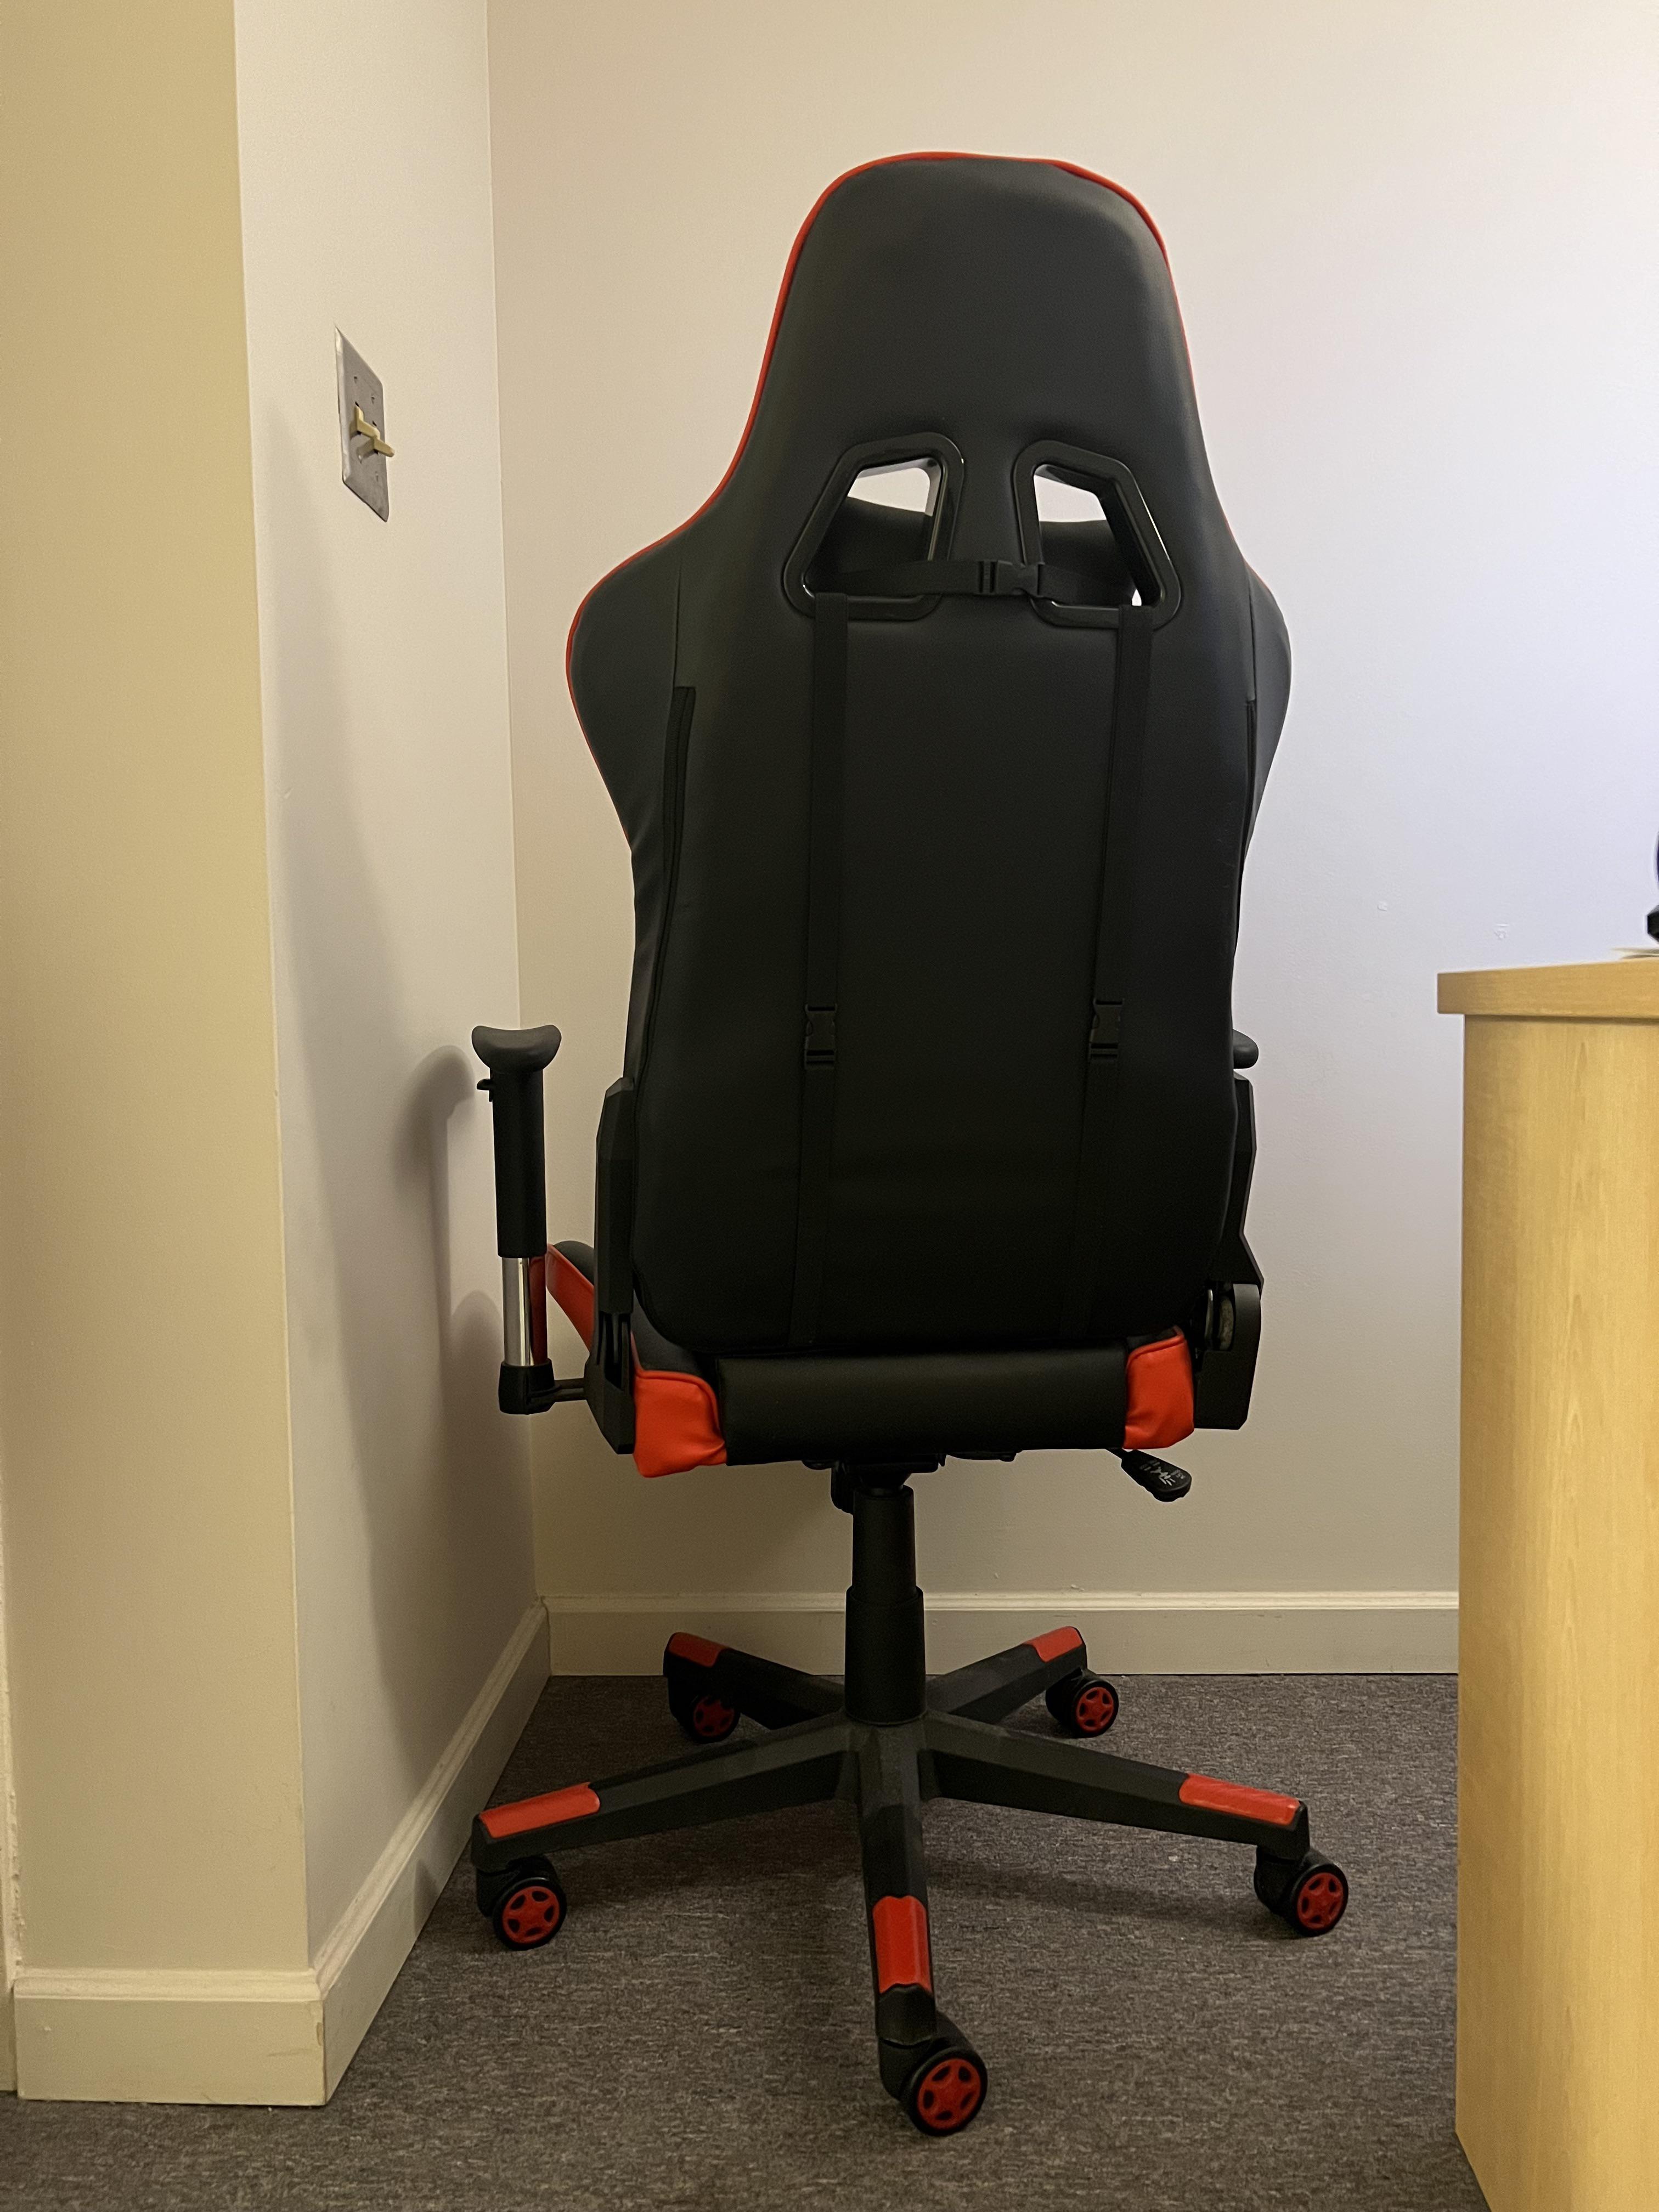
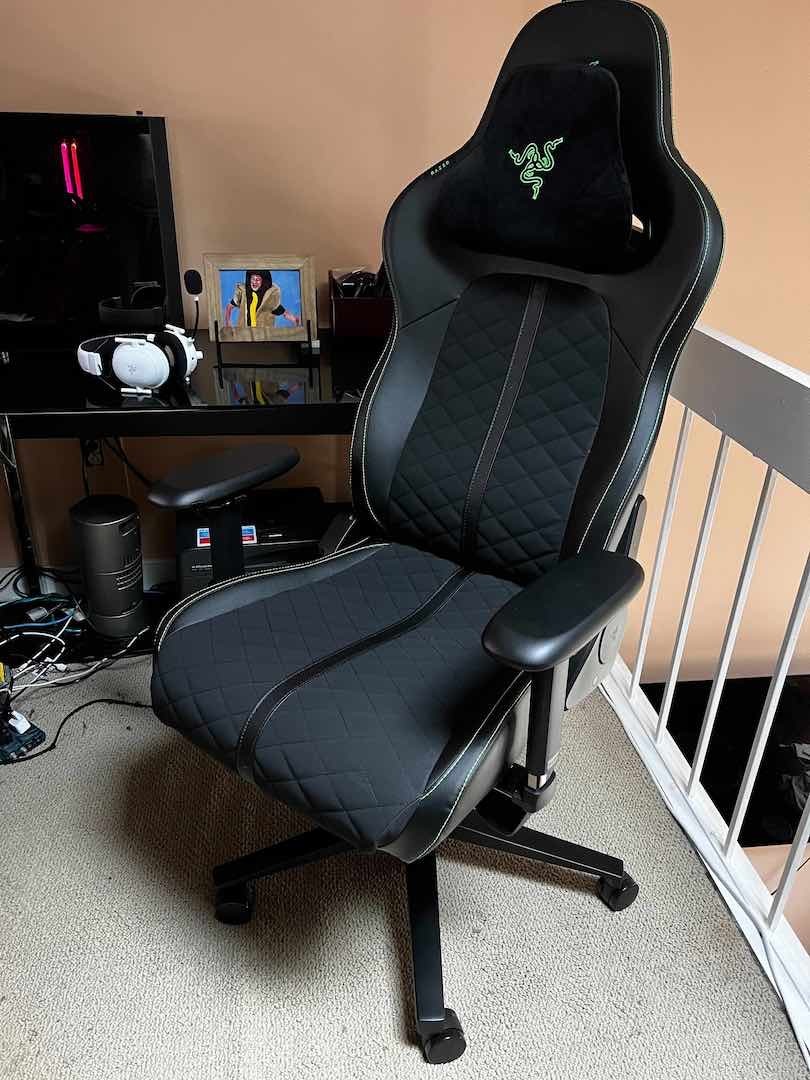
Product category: items_chair
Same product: no